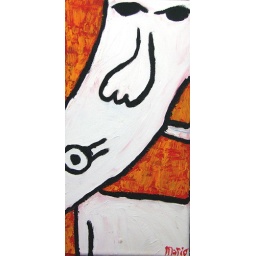
Looking in through the classroom window